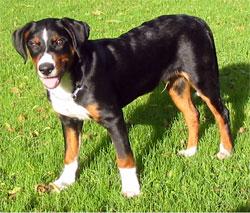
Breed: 234-n000091-Appenzeller